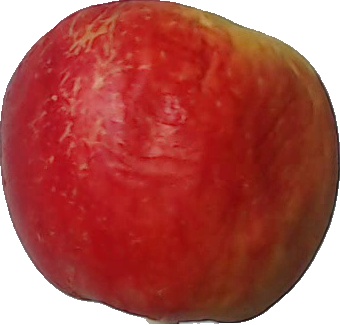
Label: apple_red_yellow_1